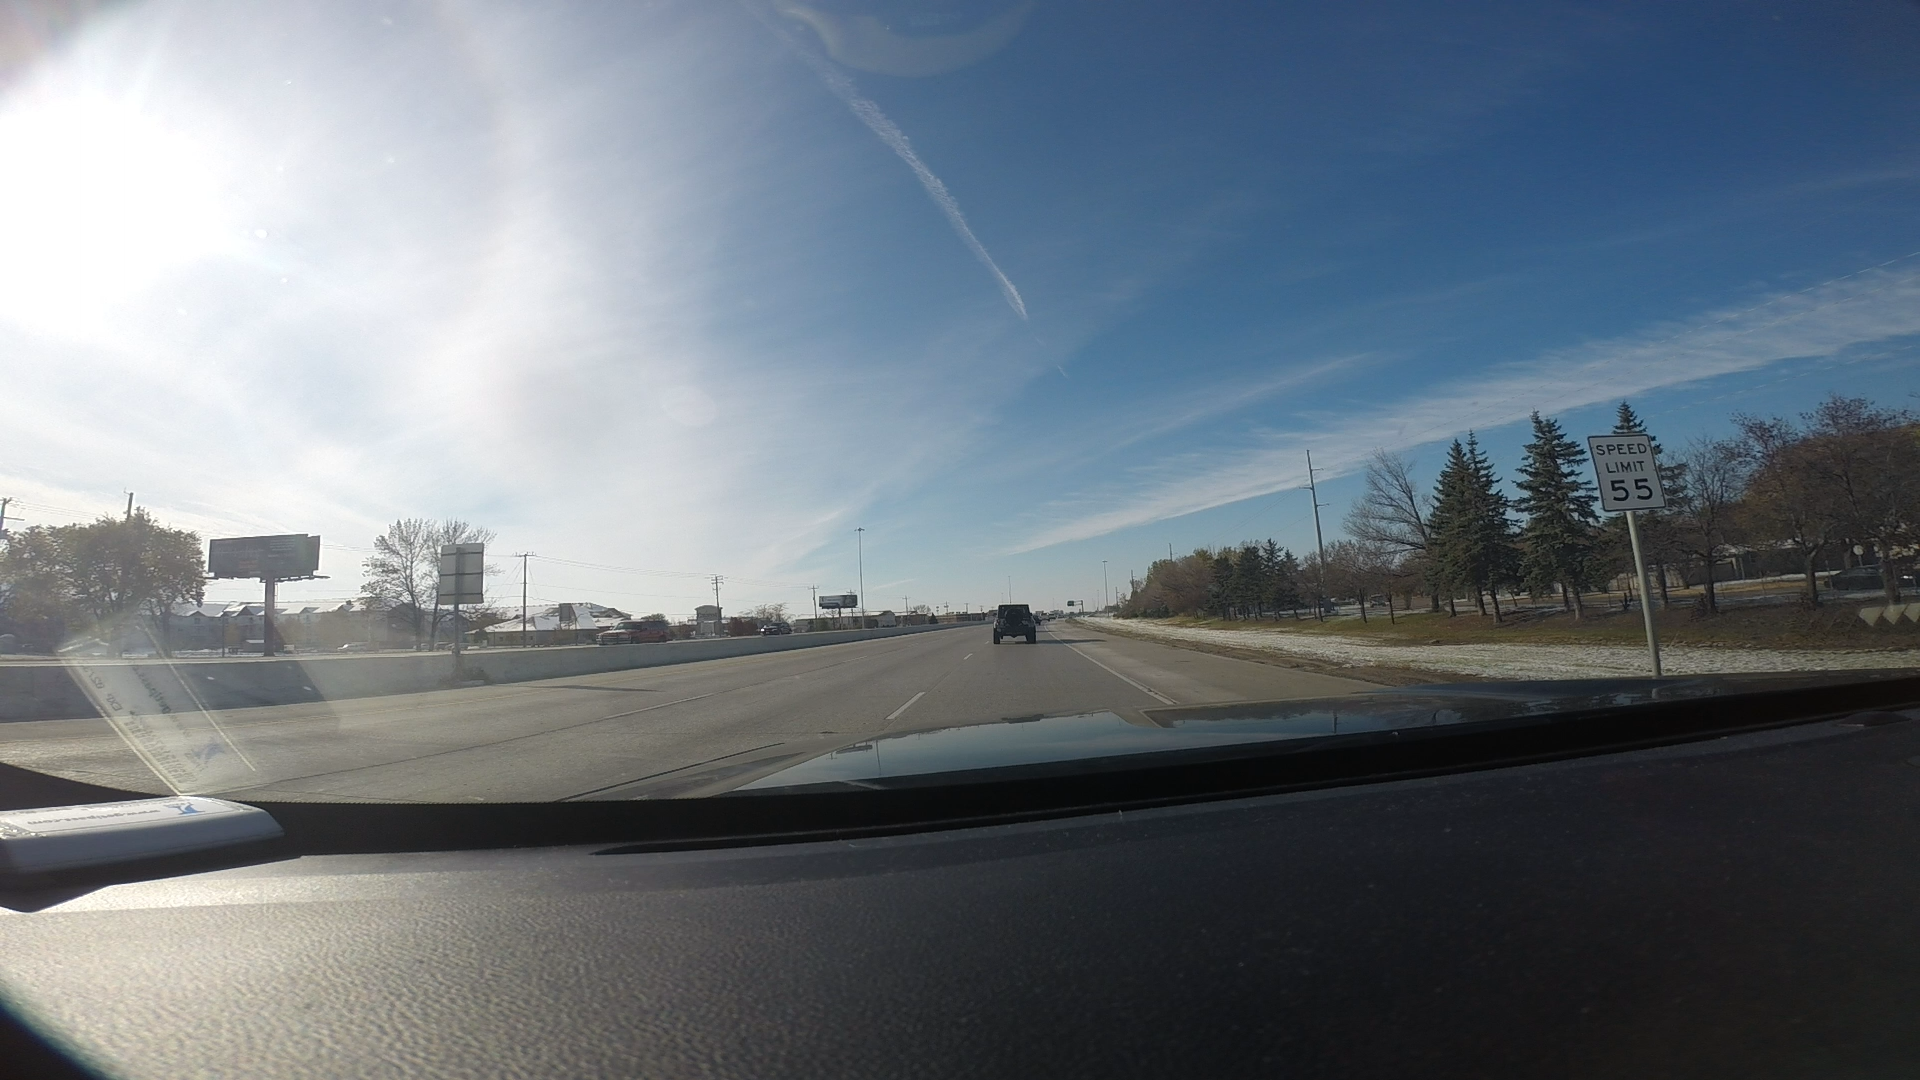
Speed limit sign label: mph55